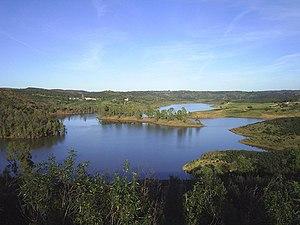
Aznalcóllar est une commune située dans la province de Séville de la communauté autonome d’Andalousie en Espagne.